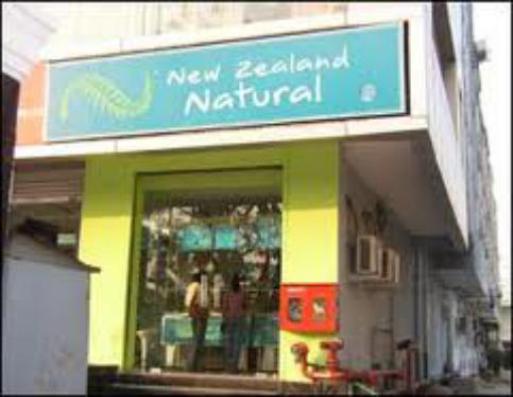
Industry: Food